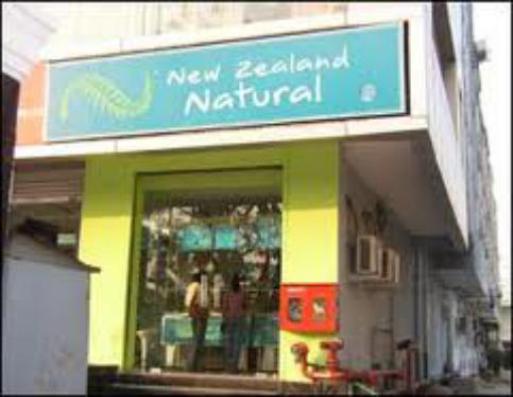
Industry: Food